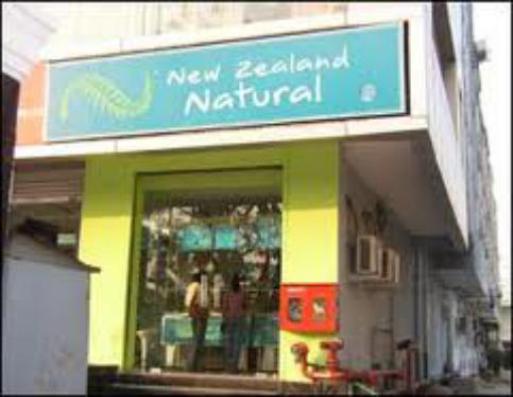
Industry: Food